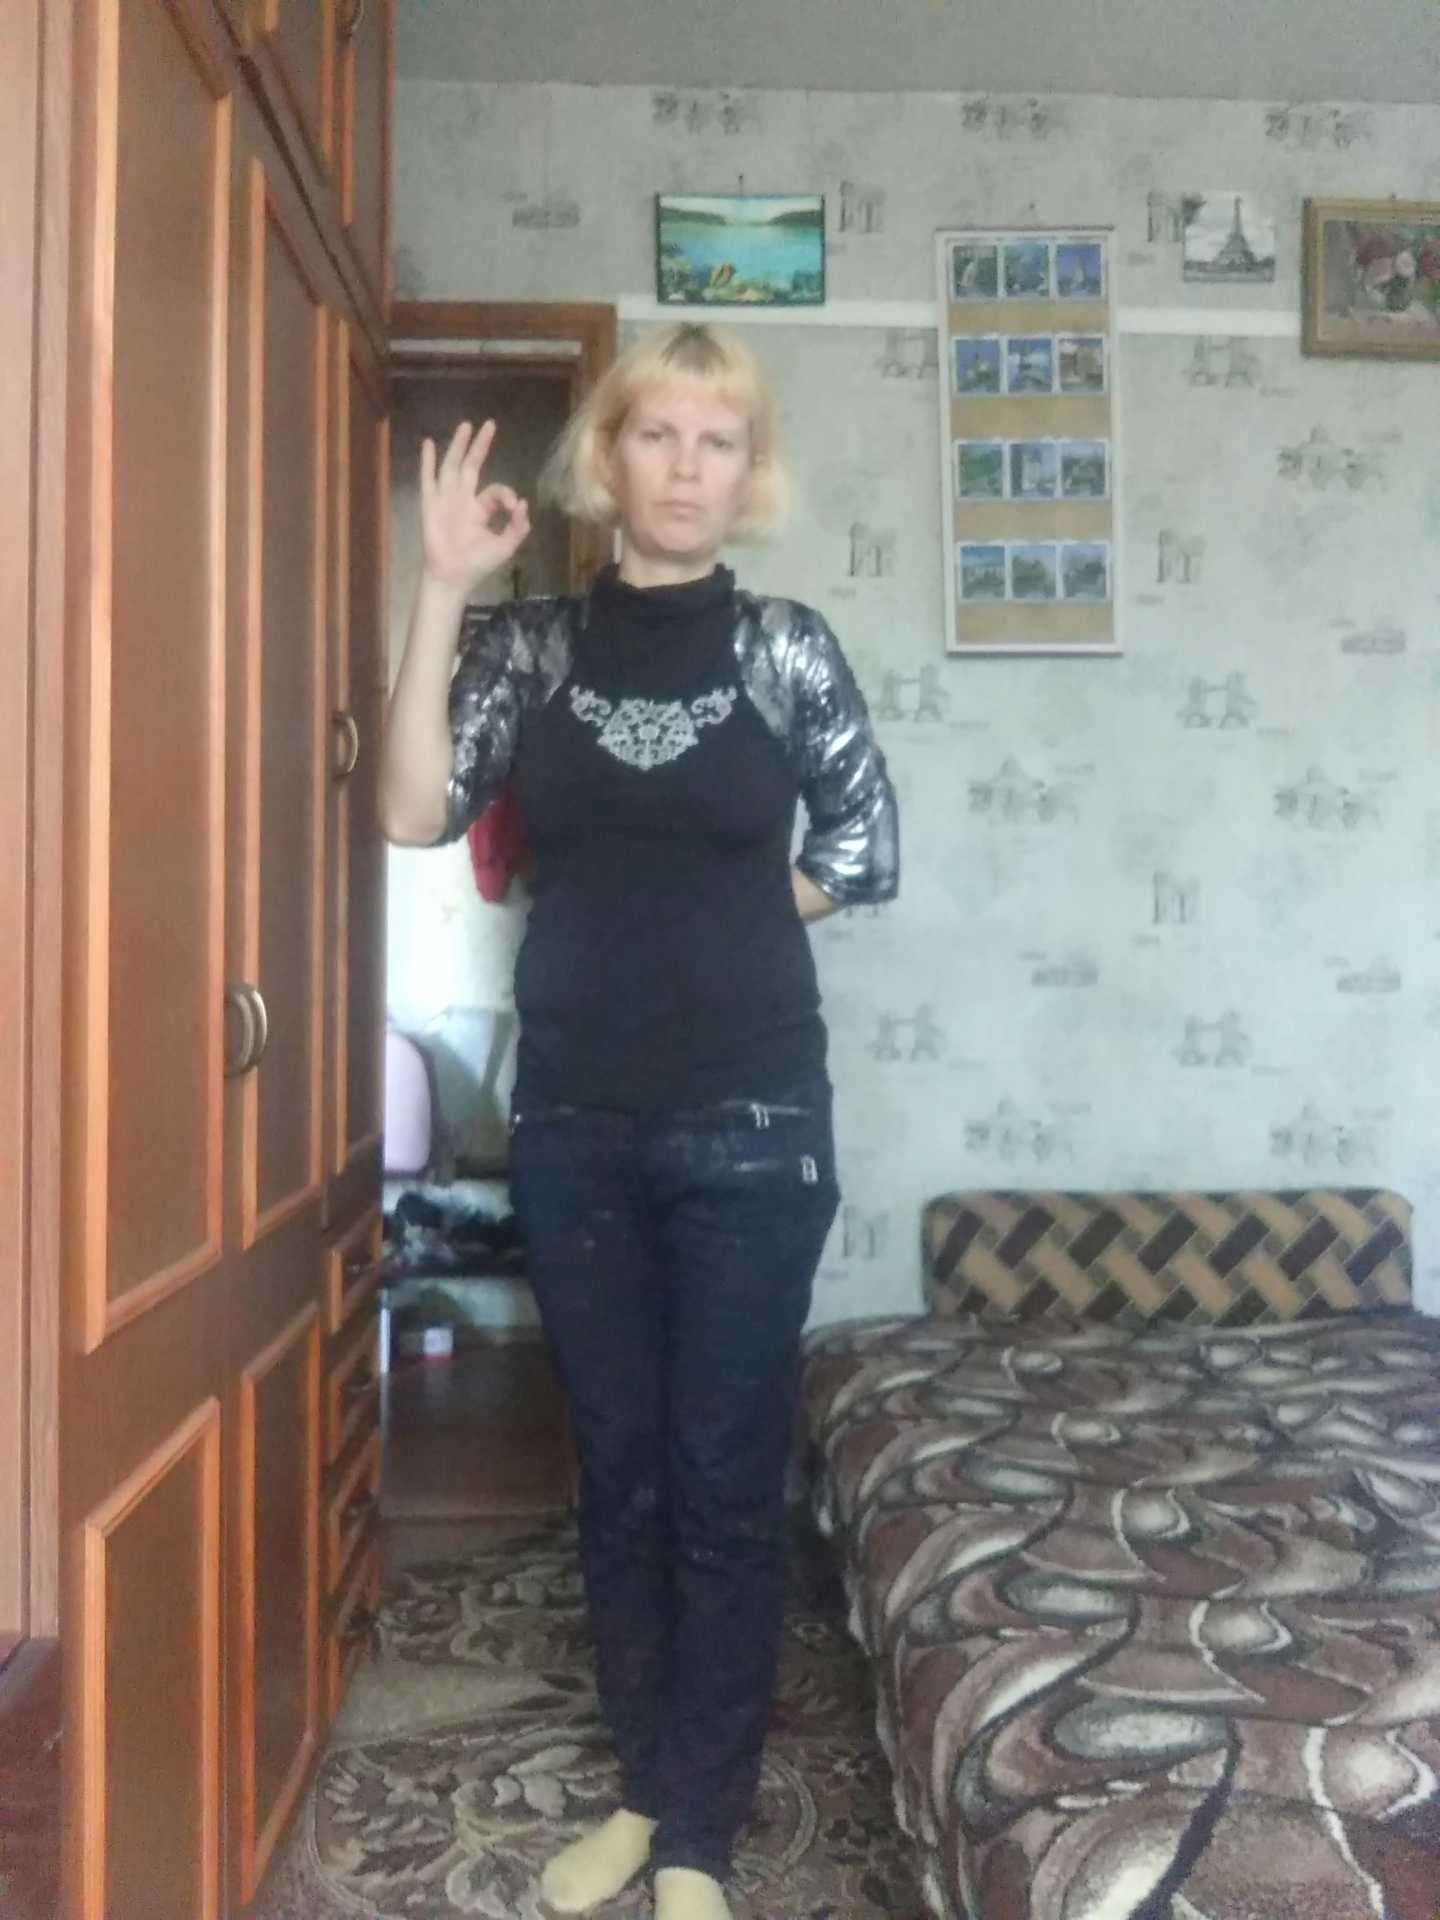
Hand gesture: ok